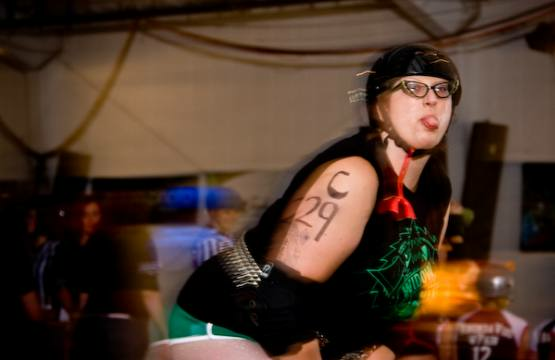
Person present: Yes